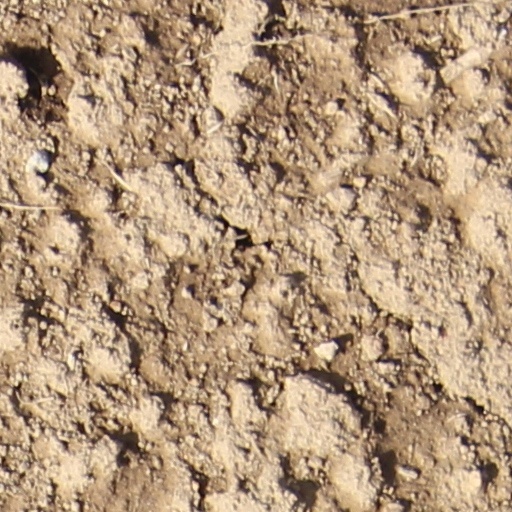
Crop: wheat